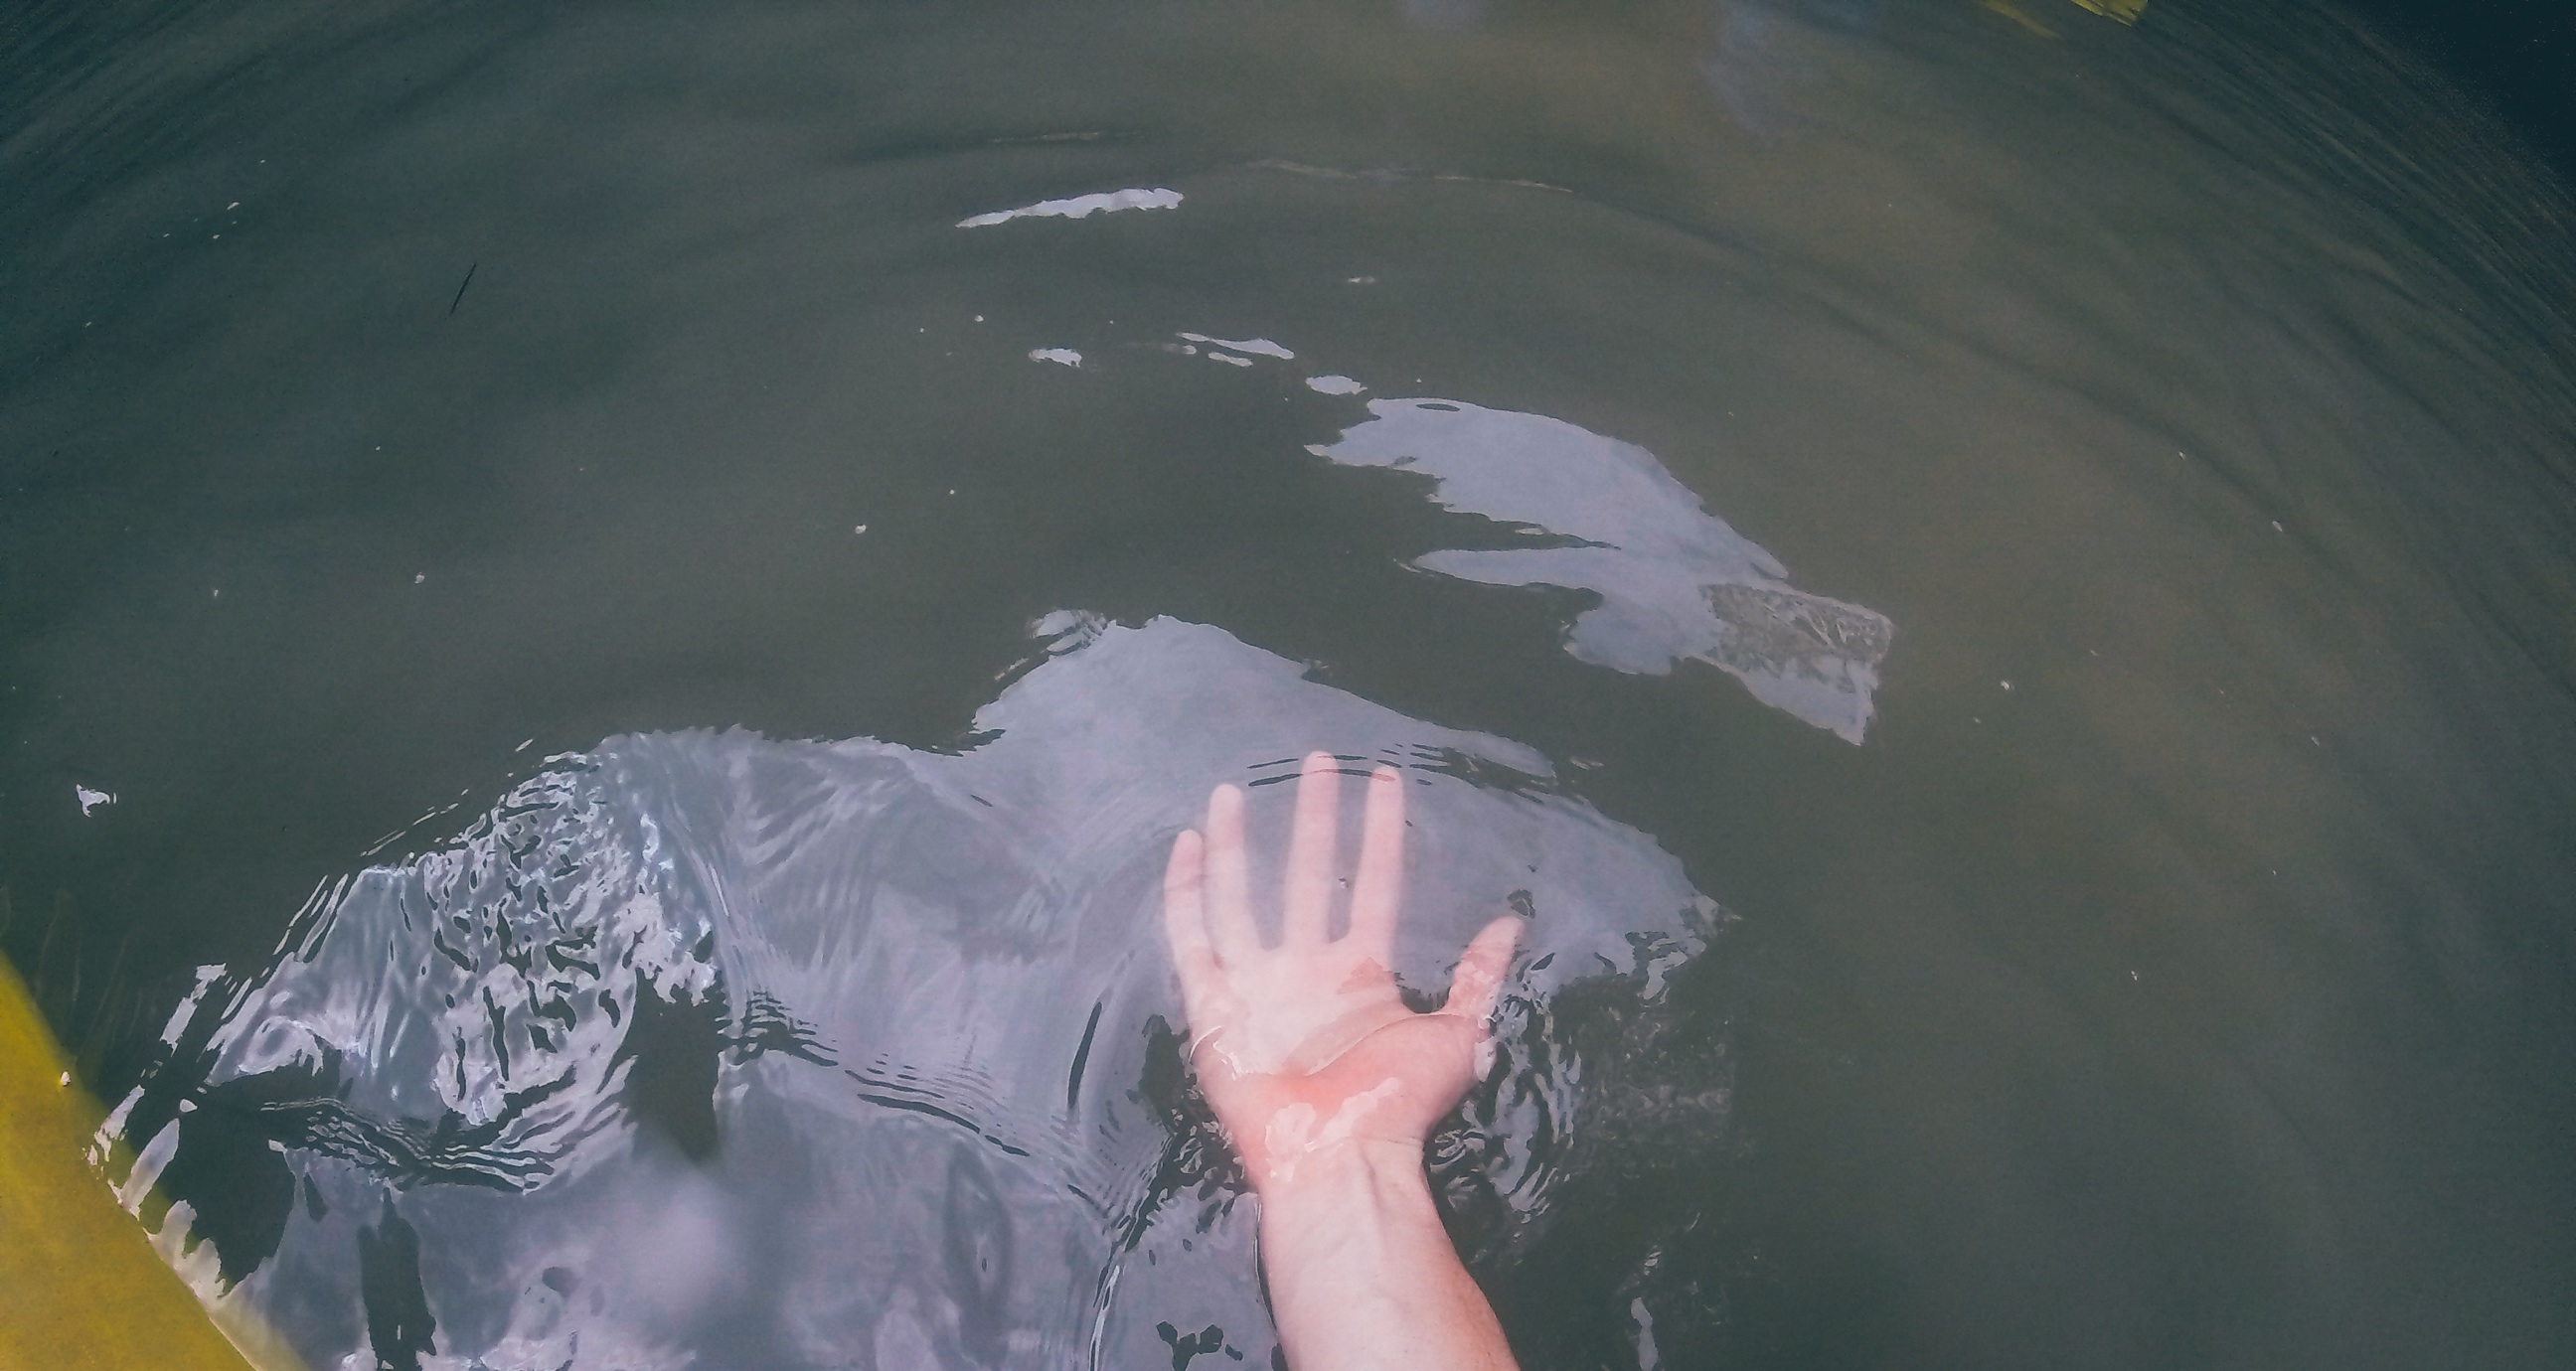
water, wave, underwater, ice, reflection, earth, atmosphere of earth